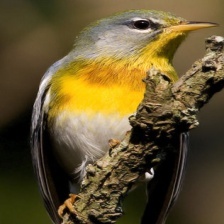
Species: NORTHERN PARULA
Scientific name: SETOPHAGA AMERICANA